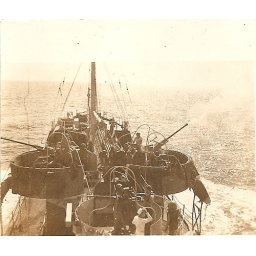
Granddaddy's ship in the coast guard